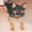
Label: dog